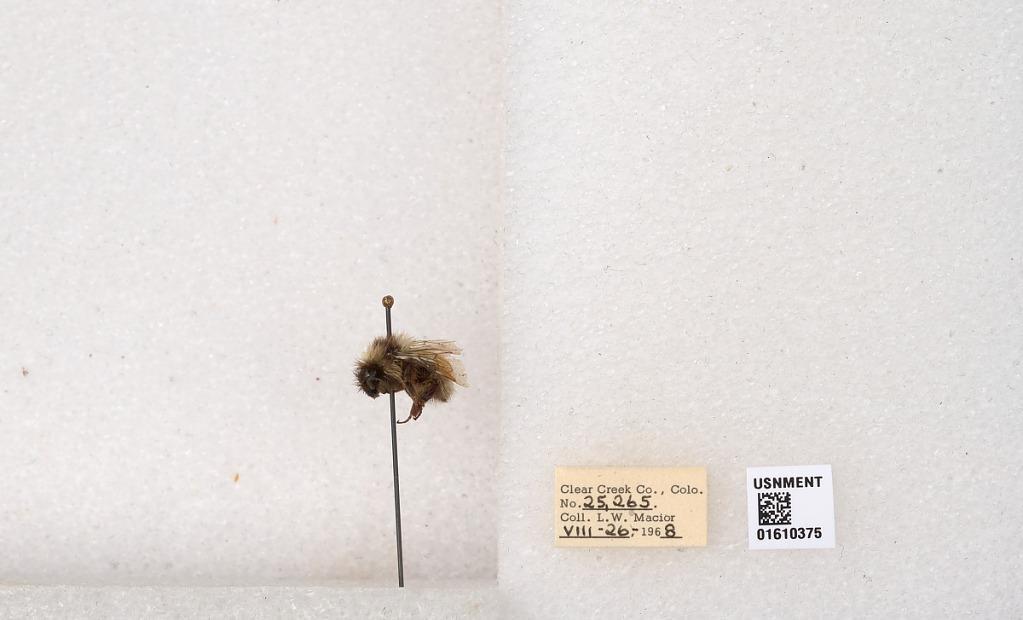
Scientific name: Bombus (Pyrobombus) sylvicola Kirby
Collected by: L. Macior
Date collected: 1968-8-26
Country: United States
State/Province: Colorado
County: Clear Creek
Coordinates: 39.6891, -105.644